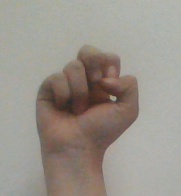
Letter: gaaf